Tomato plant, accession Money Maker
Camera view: vertical (180 deg); turntable rotation: 210 degrees
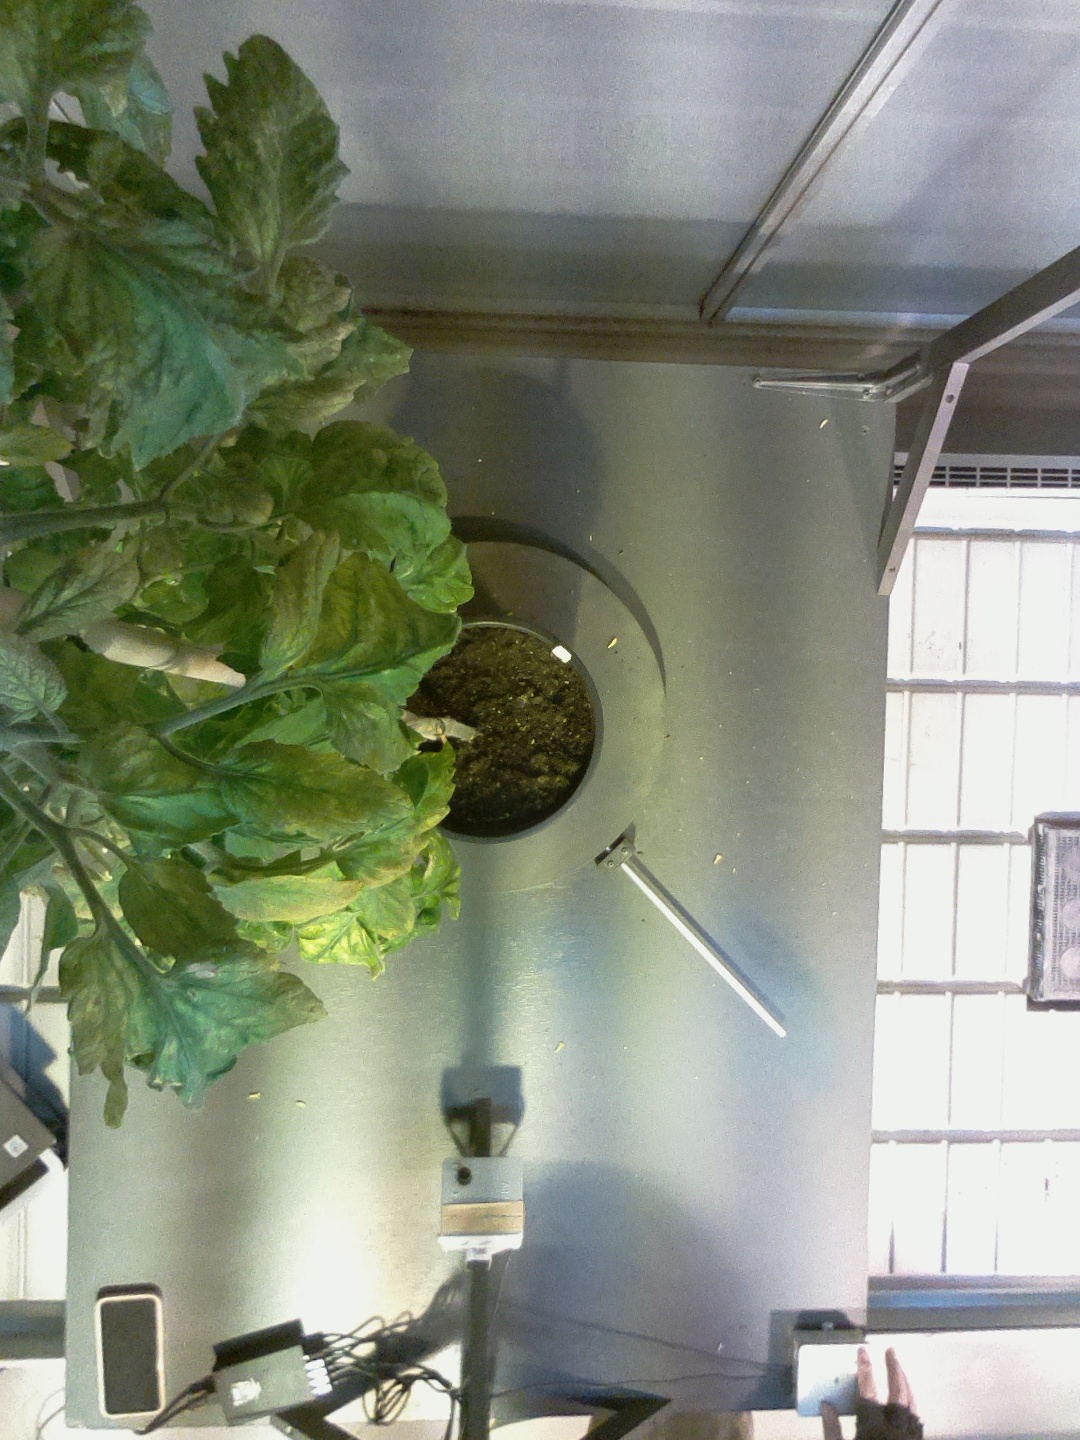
BBCH growth stage 76: 60%-70% of final fruit size